Politics and technology

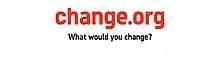
The logo and slogan for change.org

Change.org is a website that allows people to take a stance on something they agree or disagree with and actually petition for others to rally behind their cause. People can search for existing petitions concerning a cause that they feel strongly about, or they have the option of starting their own. The website displays past successful petitions that have made an impact. The petition does not necessarily have to be related to politics. There are many surveys that could be targeting different issues within their neighborhood but can range up to a social issue that they believe the whole world should be aware about.